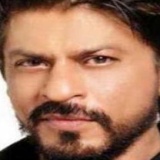
diễn viên Shahrukh Khan